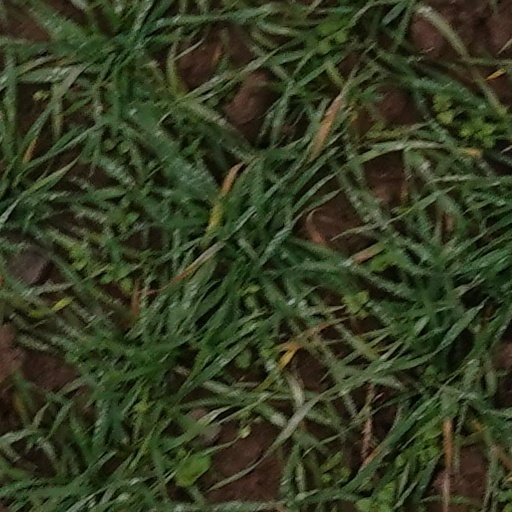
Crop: wheat